Caner Osmanpaşa

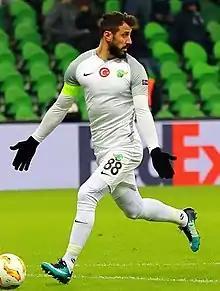
Osmanpaşa with Akhisarspor in 2018

Caner Osmanpaşa (born 15 January 1988) is a Turkish footballer who plays as a defender for Kocaelispor.